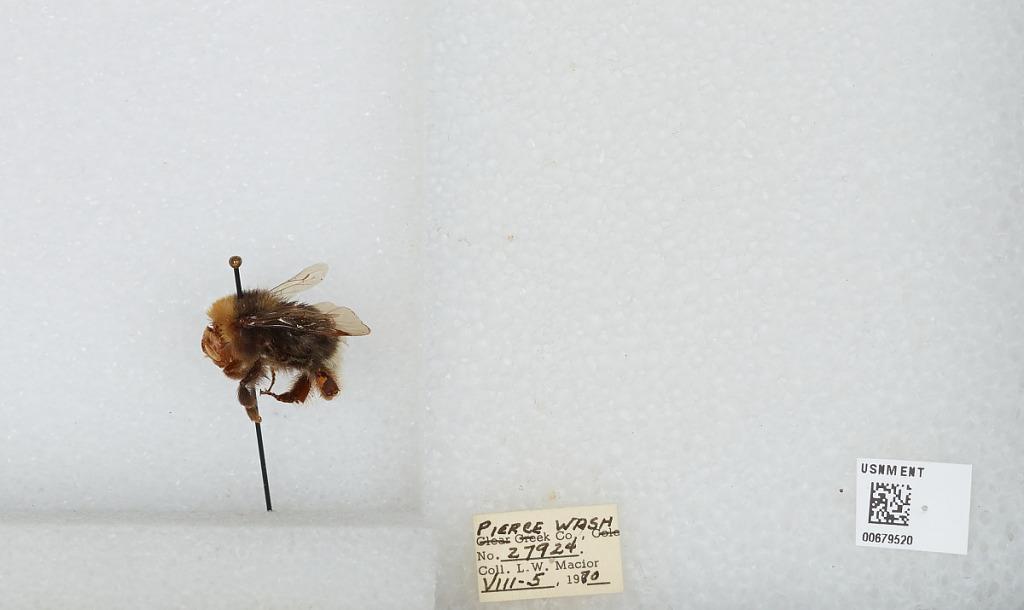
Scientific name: Bombus (Bombus) occidentalis Greene
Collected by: L. Macior
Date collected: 1970-8-5
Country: United States
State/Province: Washington
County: Pierce
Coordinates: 47.05, -122.12